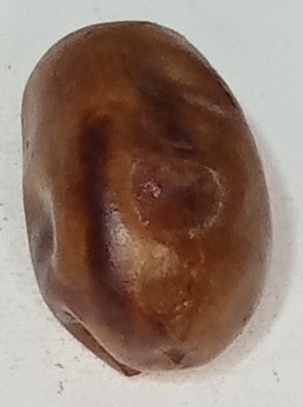
Variety: fasli-toto
Size: small
Grade: grade-1